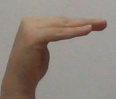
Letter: haa